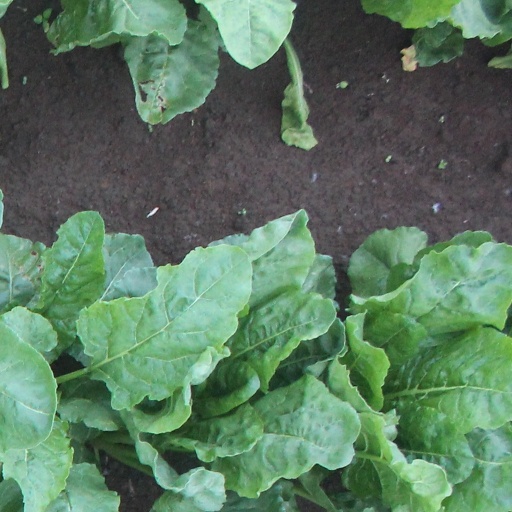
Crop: sugar beet